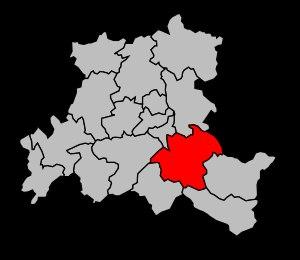
Le canton de Remiremont est un canton français situé dans le département des Vosges et la région Grand Est.